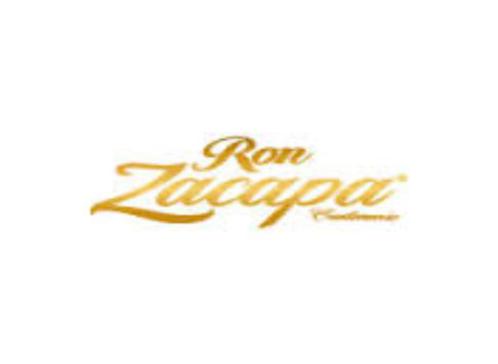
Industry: Food